What Comes After (The Walking Dead)

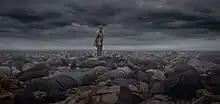
Rick stands among the corpses of his friends and allies in a lucid dream state. This scene was inspired by an alternate cover art for Issue #100 of "The Walking Dead" comic series.

"What Comes After" is the fifth episode of the ninth season of the post-apocalyptic horror television series "The Walking Dead", which aired on AMC on November 4, 2018. The episode's teleplay was written by Matthew Negrete, from a story by Scott M. Gimple and Negrete, and it was directed by Greg Nicotero. In the episode, a heavily wounded Rick Grimes struggles to divert a zombie herd while he questions his legacy in maintaining his vision of the united communities.